Romania in Antiquity

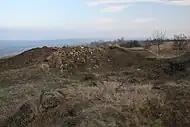
Remains of a "tumulus" from the 4th century BC (Cucuteni)

Inscriptions from Histria and Callatis prove that the townsfolk preserved their ancestral traditions for more than half a millennium. They maintained the ancient denominations for their tribes, magistrates, and public bodies, and remained faithful to cults taken from the motherland. The three colonies developed into important centers of trade in olive oil, wine, fine pottery and jewelry. A level of houses and temples destroyed proves that an unidentified enemyaccording to the scholar Paul MacKendrick, Scythianstook and sacked Histria in the late 6th century BC.